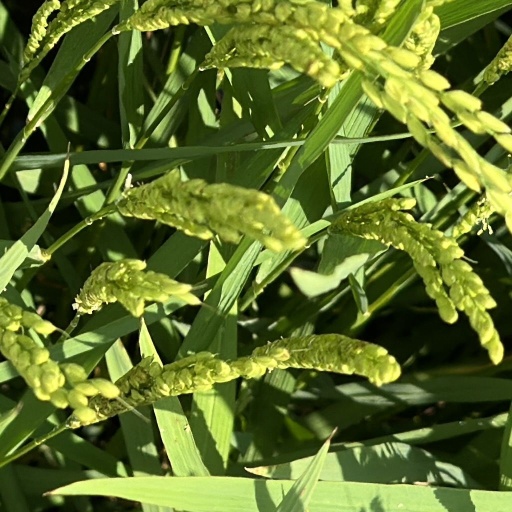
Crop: rice